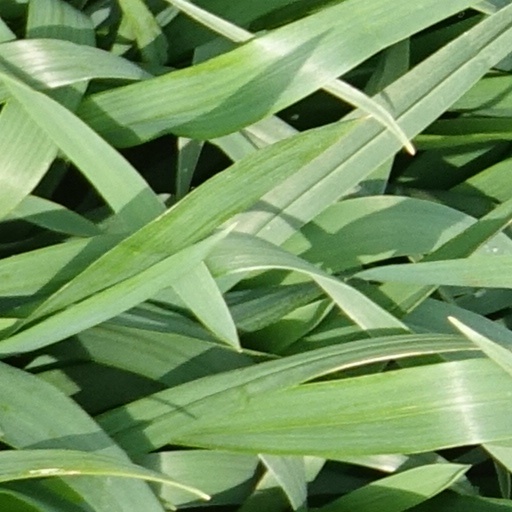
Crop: wheat